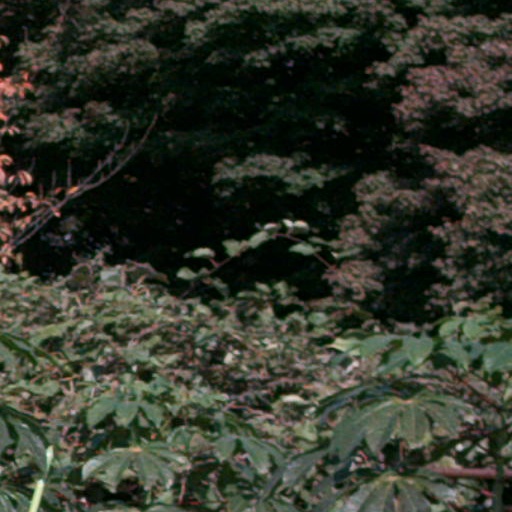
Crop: cassava